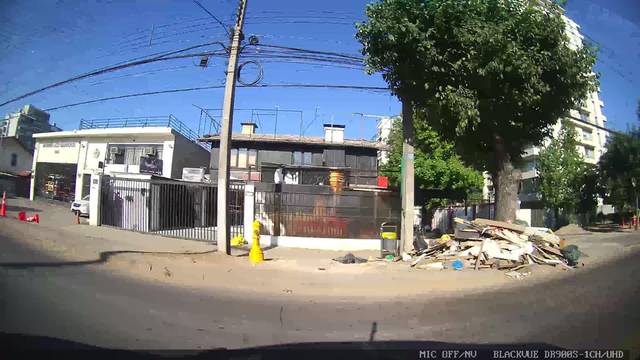
Region: Chile
Coordinates: -33.449, -70.572